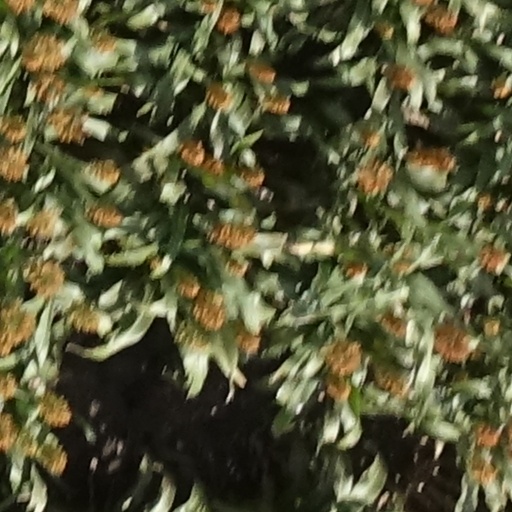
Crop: sorghum